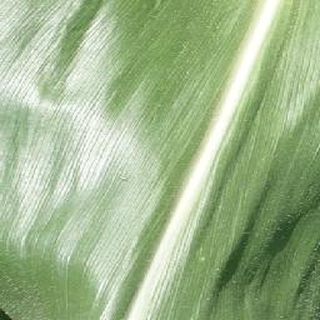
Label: healthy_corn